Descendant tree (group theory)

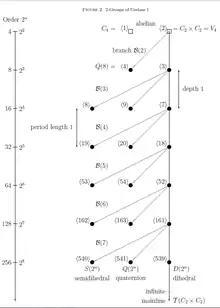
Figure 2: The coclass graph of finite 2-groups with coclass 1

consists of the unique coclass tree formula_219 with root formula_220,